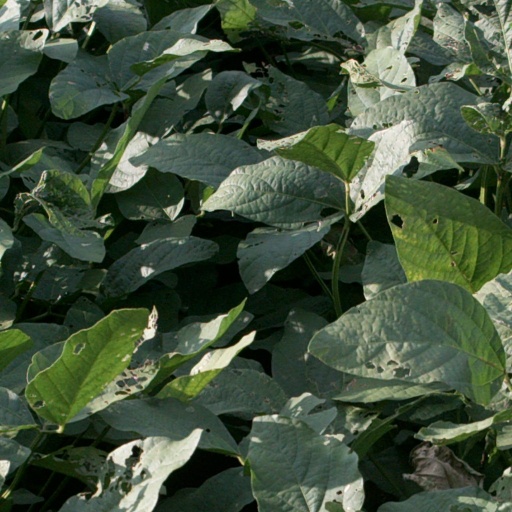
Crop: soybean